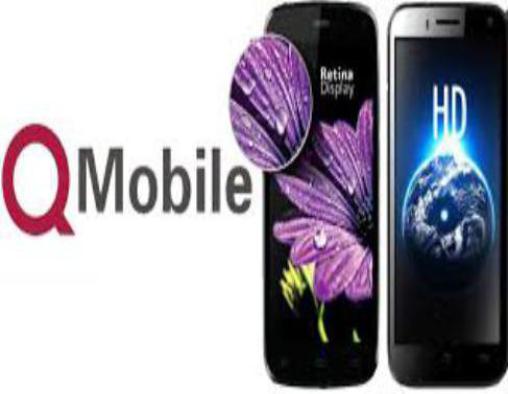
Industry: Electronic